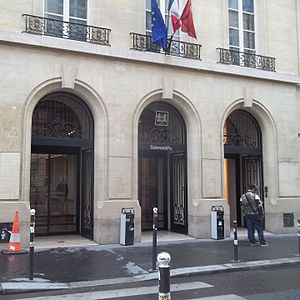
Institut d'études politiques de Paris
Indgang til instituttet i Paris.
"L'Institut d'études politiques de Paris, også kendt som ""SciencesPo"", er en højere fransk læreanstalt inden for samfundsvidenskab.